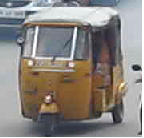
Vehicle type: Auto Rickshaws